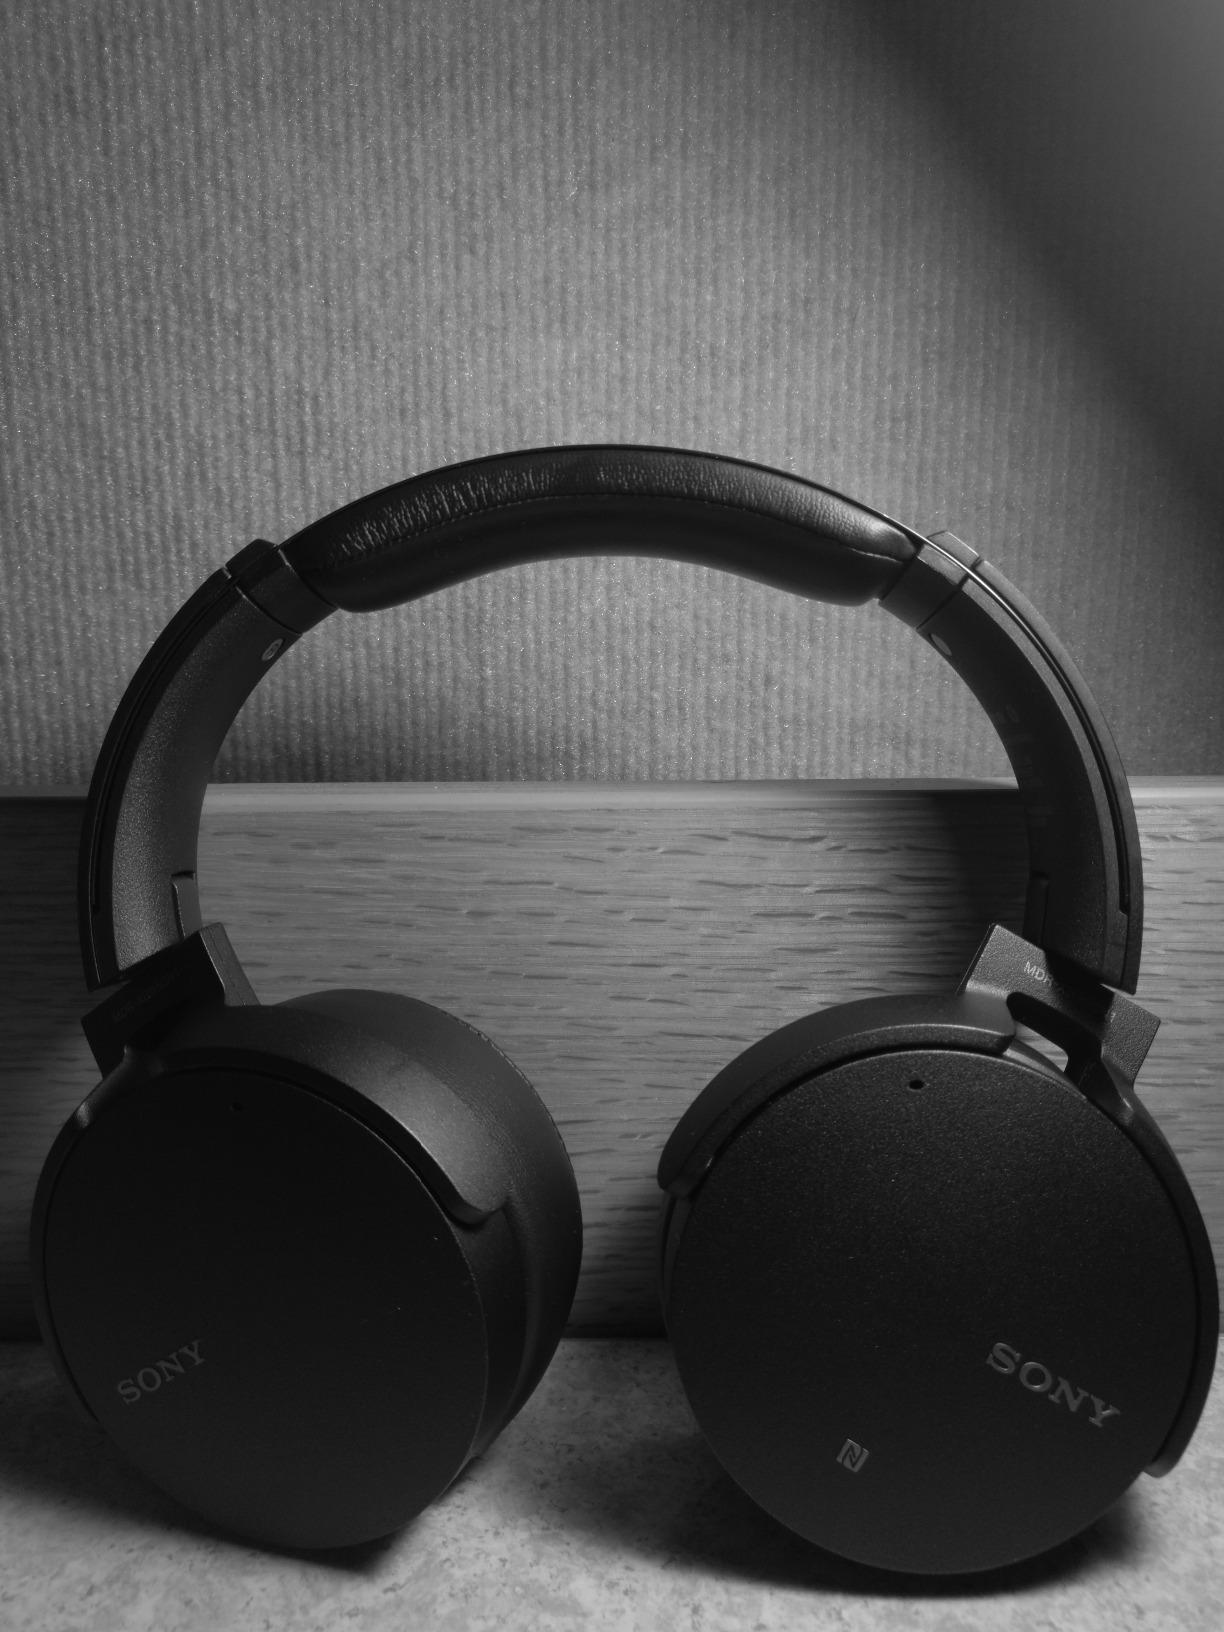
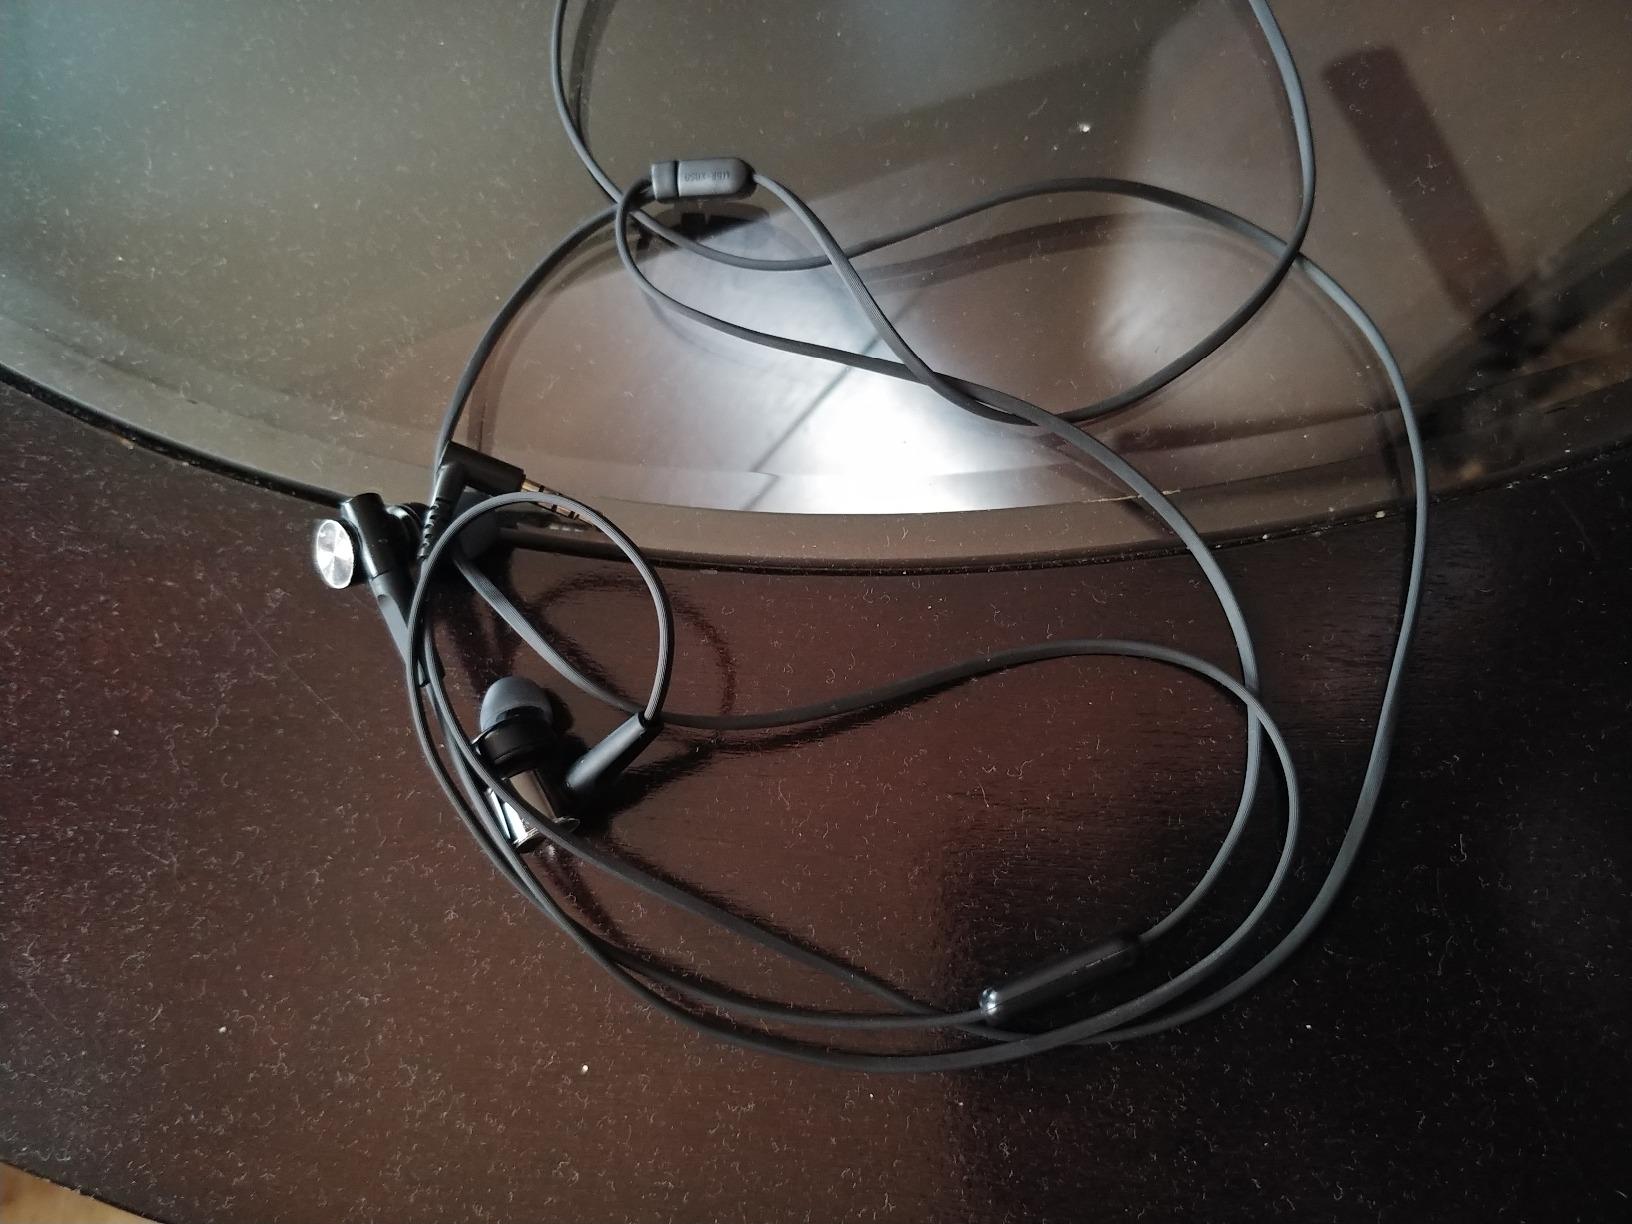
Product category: headphones
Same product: no